Diglossia

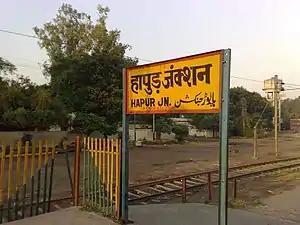
The station board of Hapur Junction railway station in North India demonstrating digraphia of two formal registers, Hindi and Urdu, of a common vernacular, Hindustani, an example of "triglossia".

In linguistics, diglossia is where two dialects or languages are used (in fairly strict compartmentalization) by a single language community. In addition to the community's everyday or vernacular language variety (labeled "L" or "low" variety), a second, highly codified lect (labeled "H" or "high") is used in certain situations such as literature, formal education, or other specific settings, but not used normally for ordinary conversation. The H variety may have no native speakers within the community. In cases of three dialects, the term triglossia is used. When referring to two writing systems coexisting for a single language, the term digraphia is used.